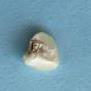
Maize quality: Bad